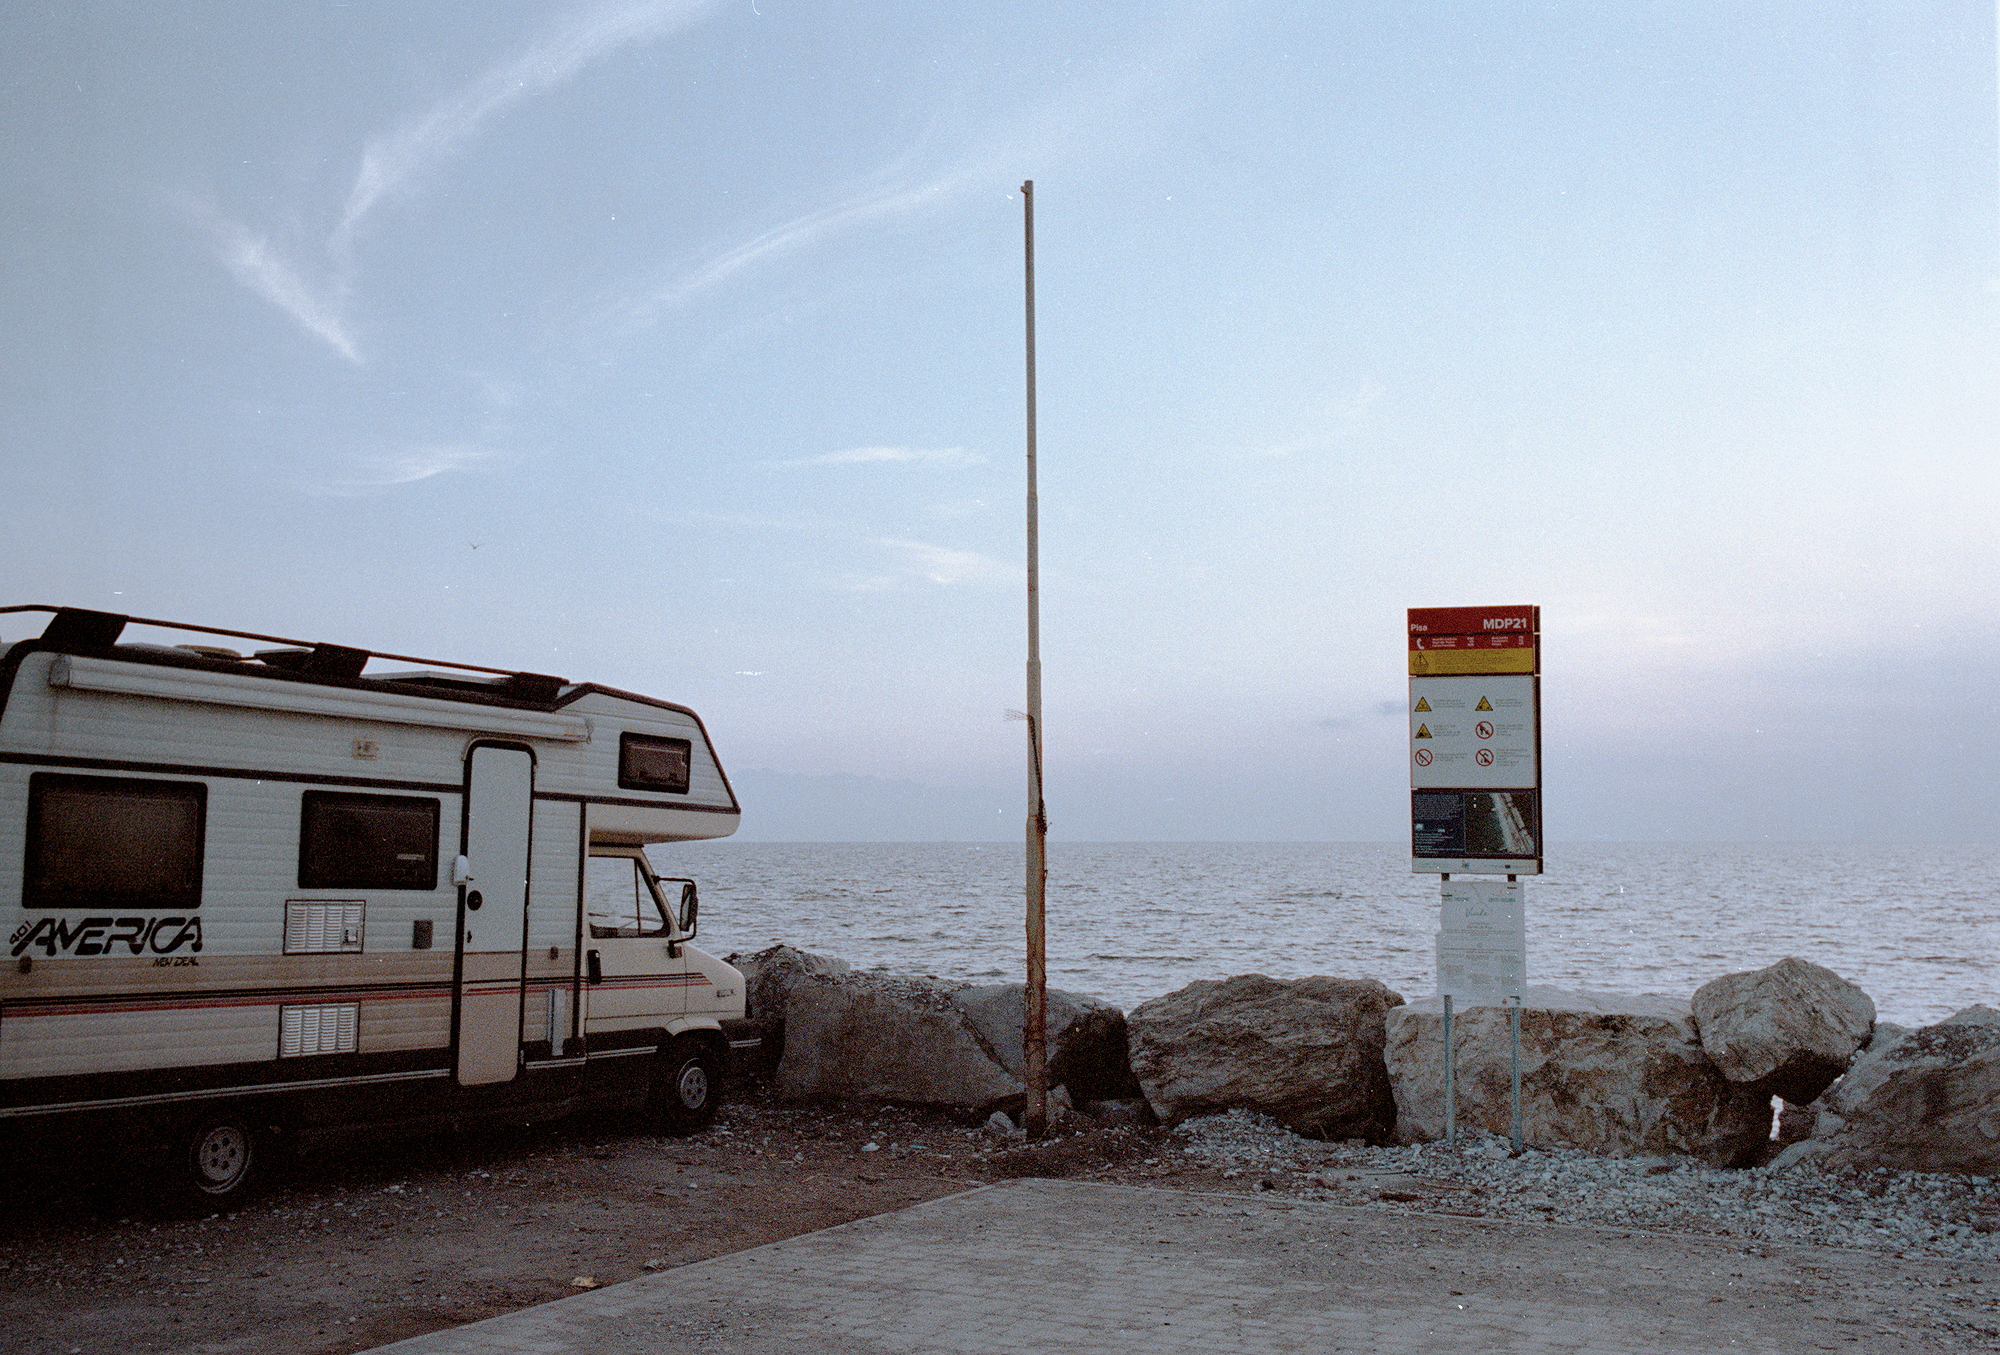
sky, water, cloud, vehicle, tire, window, landscape, motor vehicle, rolling, gas, horizon, wheel, travel trailer, commercial vehicle, asphalt, wind wave, automotive wheel system, automotive exterior, coast, ocean, road, rv, winter, house, rock, automotive lighting, sign, sound, wave, sea